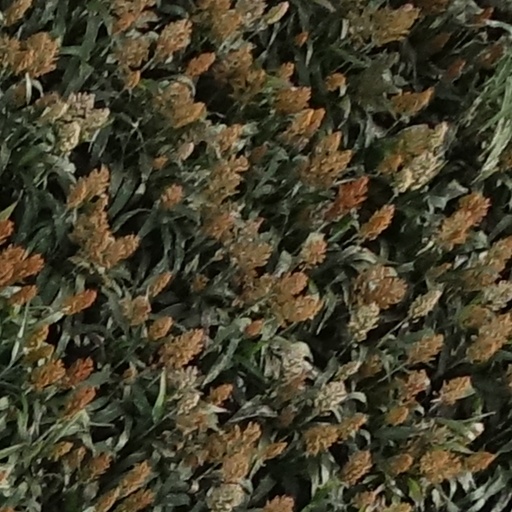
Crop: sorghum